Odontogenic infection

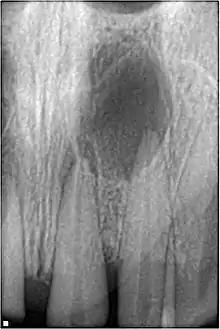
Periapical radiograph showing peri-radicular radiolucency and bone loss caused by an odontogenic infection under the roots of two anterior teeth in a 30-year-old patient

An odontogenic infection is an infection that originates within a tooth or in the closely surrounding tissues. The term is derived from "odonto-" (Ancient Greek: , – 'tooth') and "-genic" (Ancient Greek: , ; – 'birth'). The most common causes for odontogenic infection to be established are dental caries, deep fillings, failed root canal treatments, periodontal disease, and pericoronitis. Odontogenic infection starts as localised infection and may remain localised to the region where it started, or spread into adjacent or distant areas.